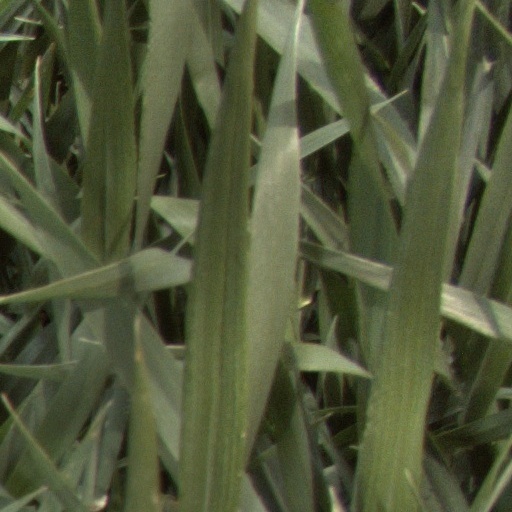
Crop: wheat